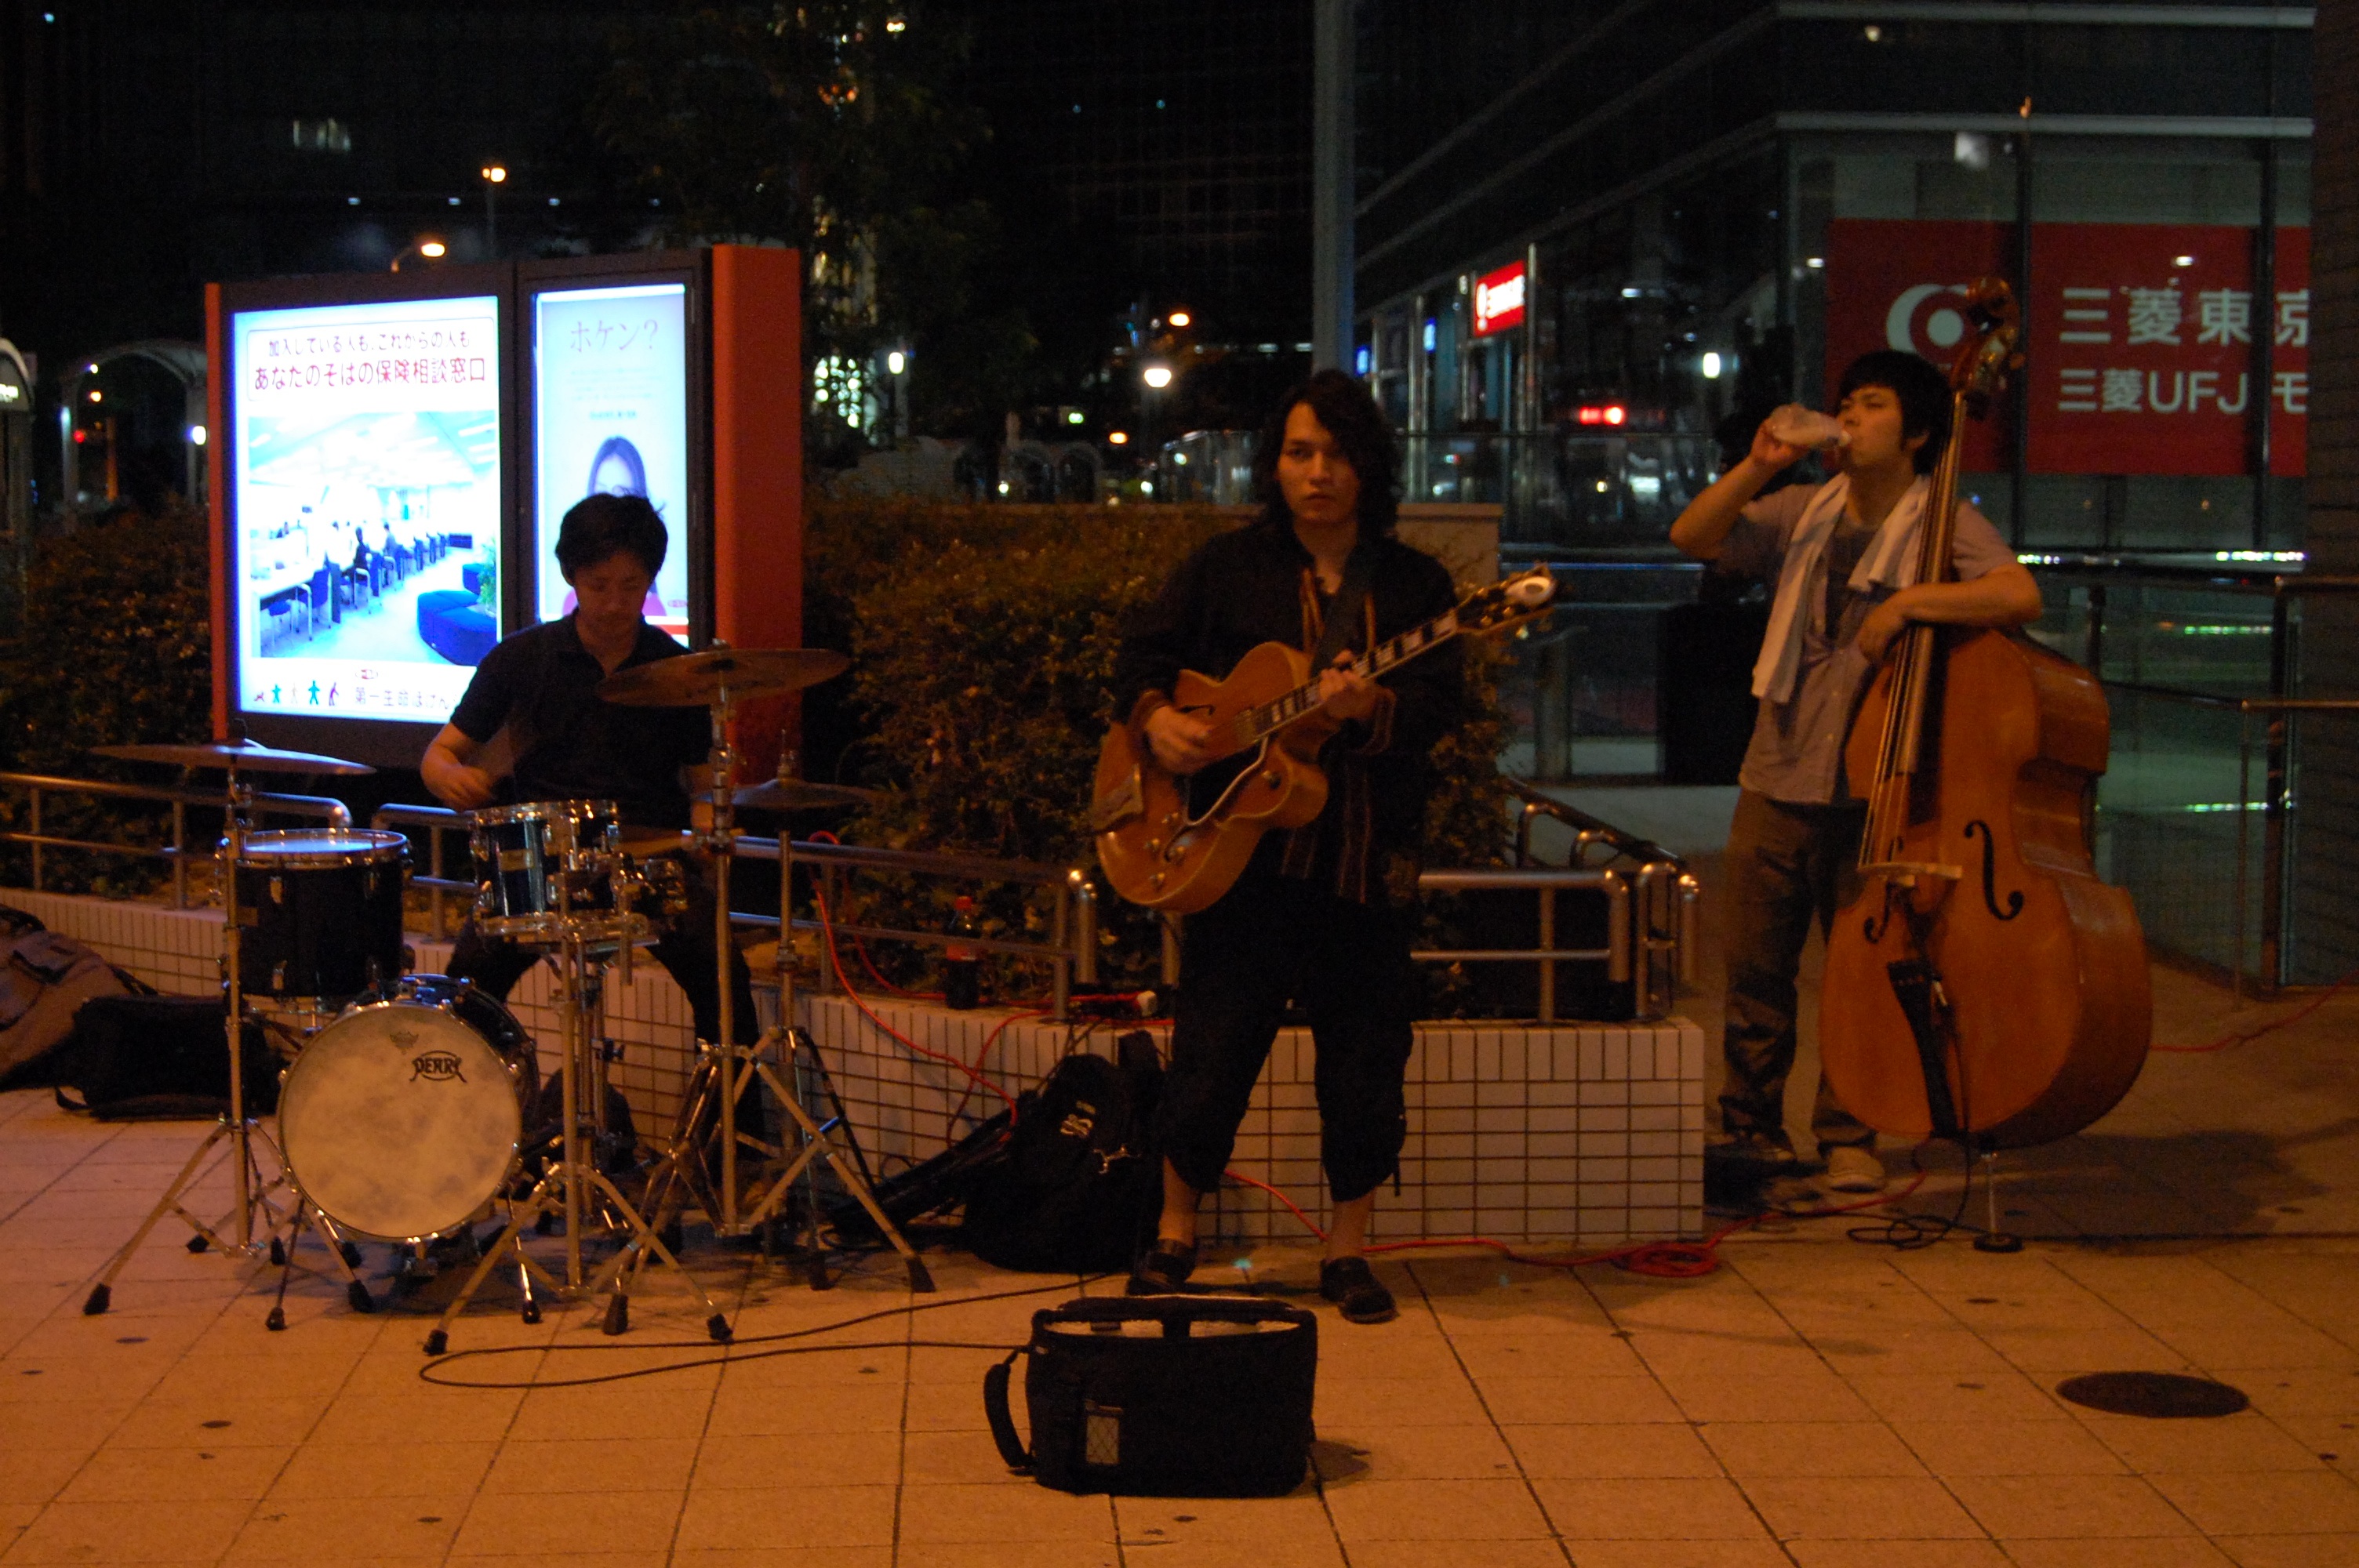
music, guitar, concert, musician, drum, performance art, stage, orchestra, performance, singing, guitarist, drums, drummer, entertainment, social group